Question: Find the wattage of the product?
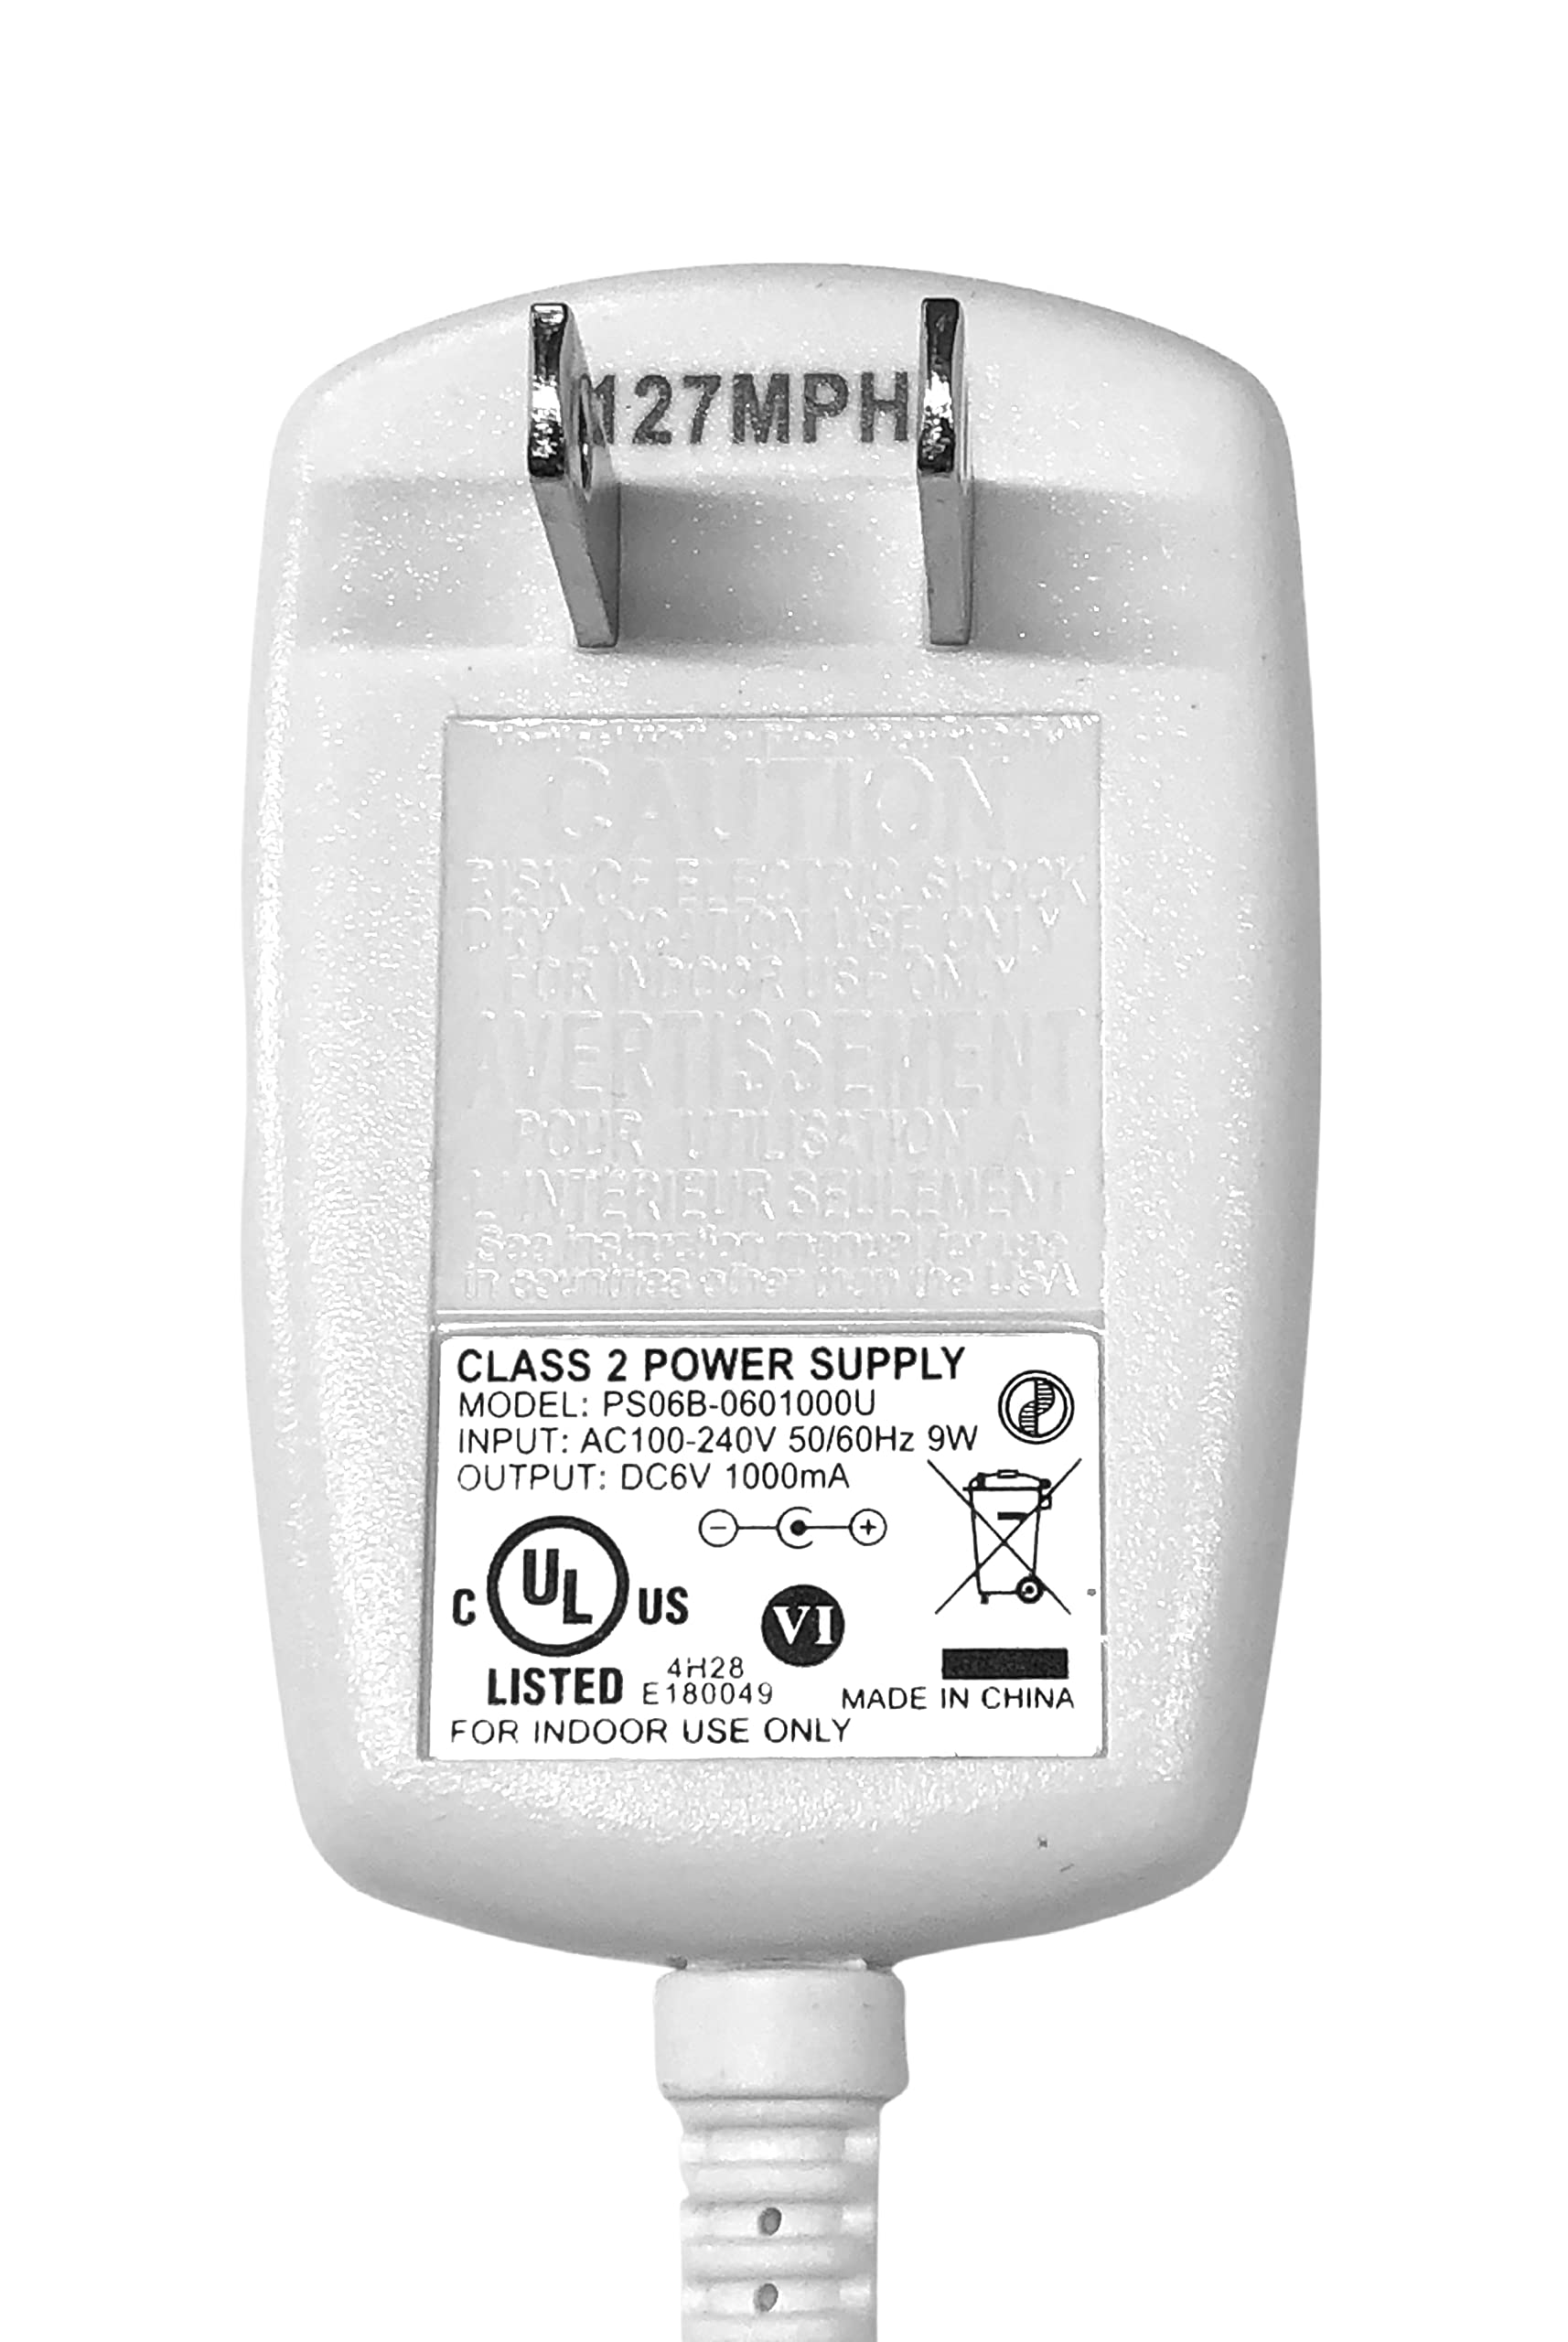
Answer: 9.0 watt